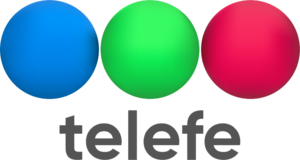
Televisión Federal S.A., plus connue sous le nom de Telefe, est une chaîne de télévision généraliste privée argentine.
Cet article présente la liste des telenovelas et séries de Telefe par année de 1990 à aujourd'hui.